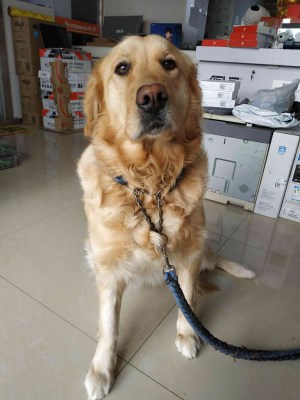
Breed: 5355-n000126-golden_retriever